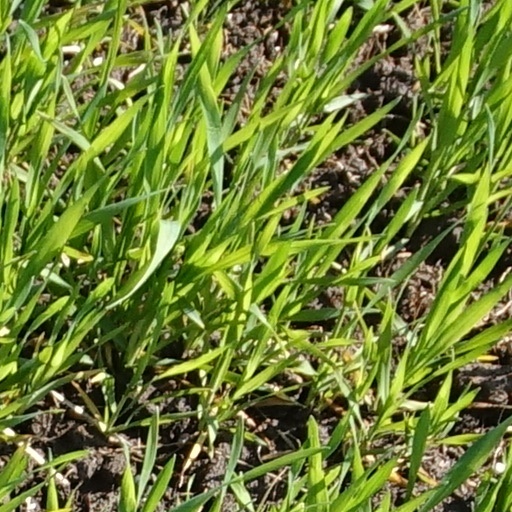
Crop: wheat